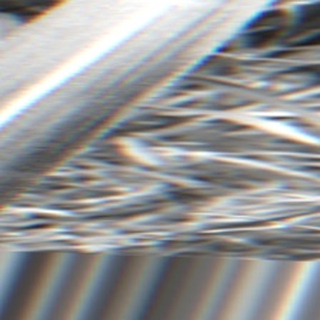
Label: sugarcane_bacterial_blight